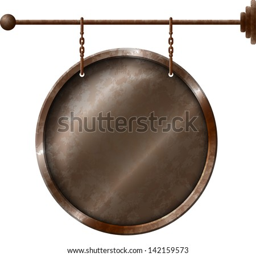
round rusty metal signboard on the chains